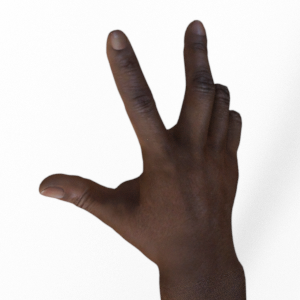
Label: scissors